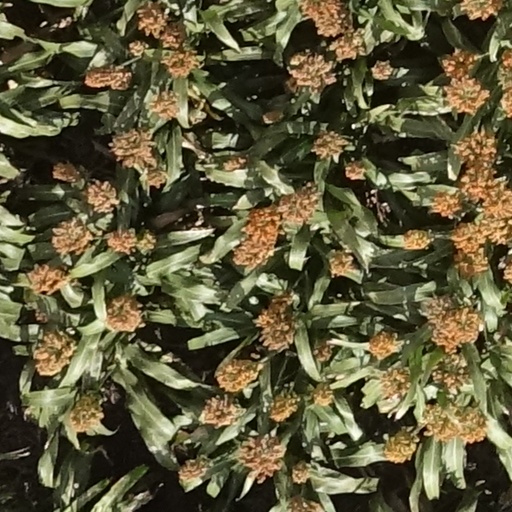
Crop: sorghum